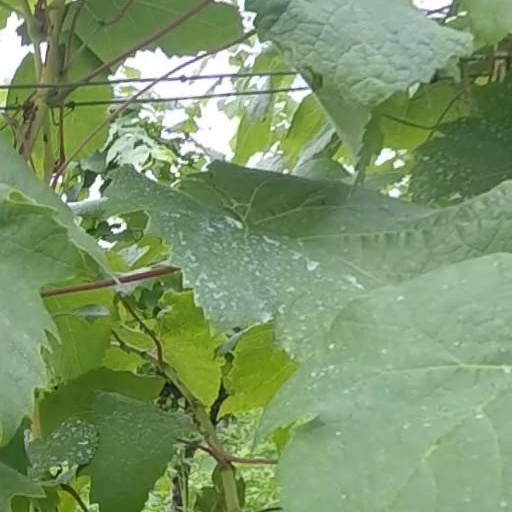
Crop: grape